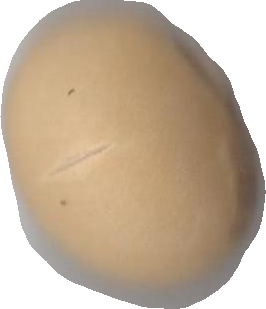
Variety: Grobogan